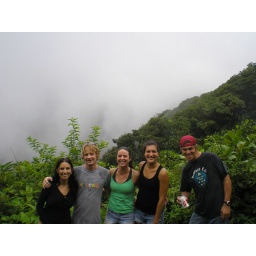
cloud forest in monterverde